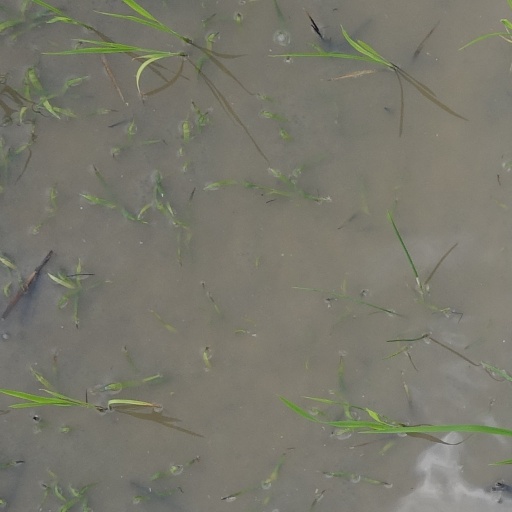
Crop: rice